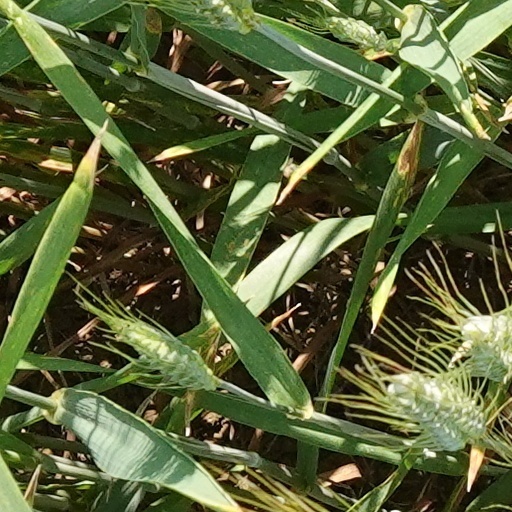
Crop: wheat